Demographics of the Northern Mariana Islands

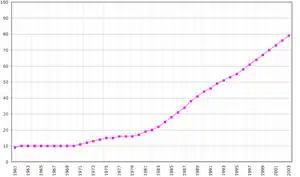
Demographics of the Northern Mariana Islands, Data of FAO, year 2005; Number of inhabitants in thousands.

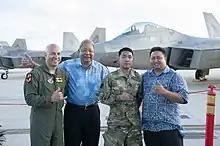
David Apatang stands with Airmen visiting the Northern Marianas

Demographic features of the population of the Northern Mariana Islands include population density, ethnicity, education level, health of the populace, economic status, religious affiliations and other aspects.